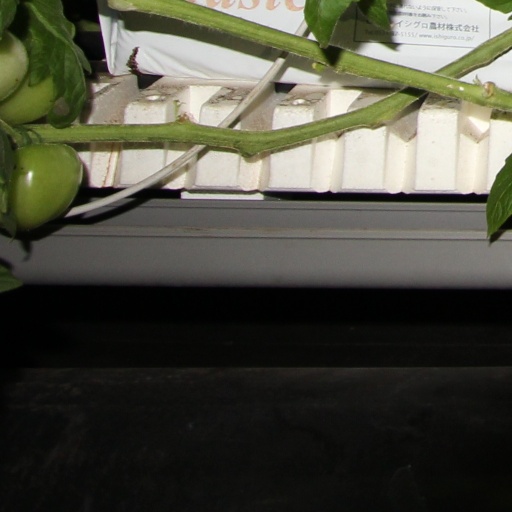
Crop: tomato